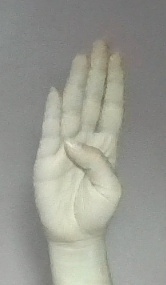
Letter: kaaf